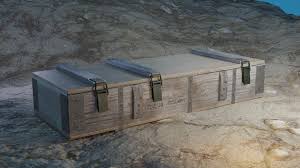
Label: Self Propelled Artillery